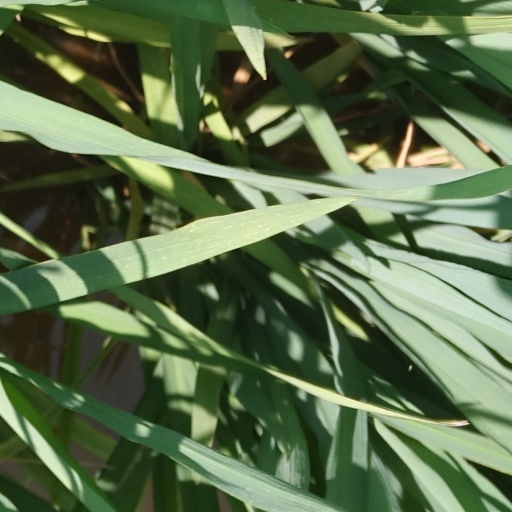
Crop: rice